Eurovision Song Contest 2023

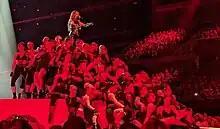
Rita Ora performed as an interval act in the first semi-final.

On 22 November 2022, the EBU announced changes to the voting system for the 2023 contest. The results of the semi-finals would be determined solely by televoting, as was the case between and , while the results of the final would be determined by a combination of national juries and televoting, as has been the case since the final. In the event that a country cannot deliver a televoting result in a semi-final, a backup jury result would be used instead. In the final, in the event that a country cannot deliver a televoting result, an aggregated result calculated on the basis of countries with similar voting patterns would be used. If a country's jury is disqualified, the televoting points from that country would be doubled and used as a substitute for that country's jury points in the final. The procedure of using calculated points would remain as a last resort in the event that a country cannot deliver a valid jury or televoting result. Viewers from non-participating countries would also be able to vote in all shows, with their votes being aggregated and presented as one individual set of points under "Rest of the World". Those viewers would be able to cast votes via an online platform, which requires ownership of a credit or debit card for verification.